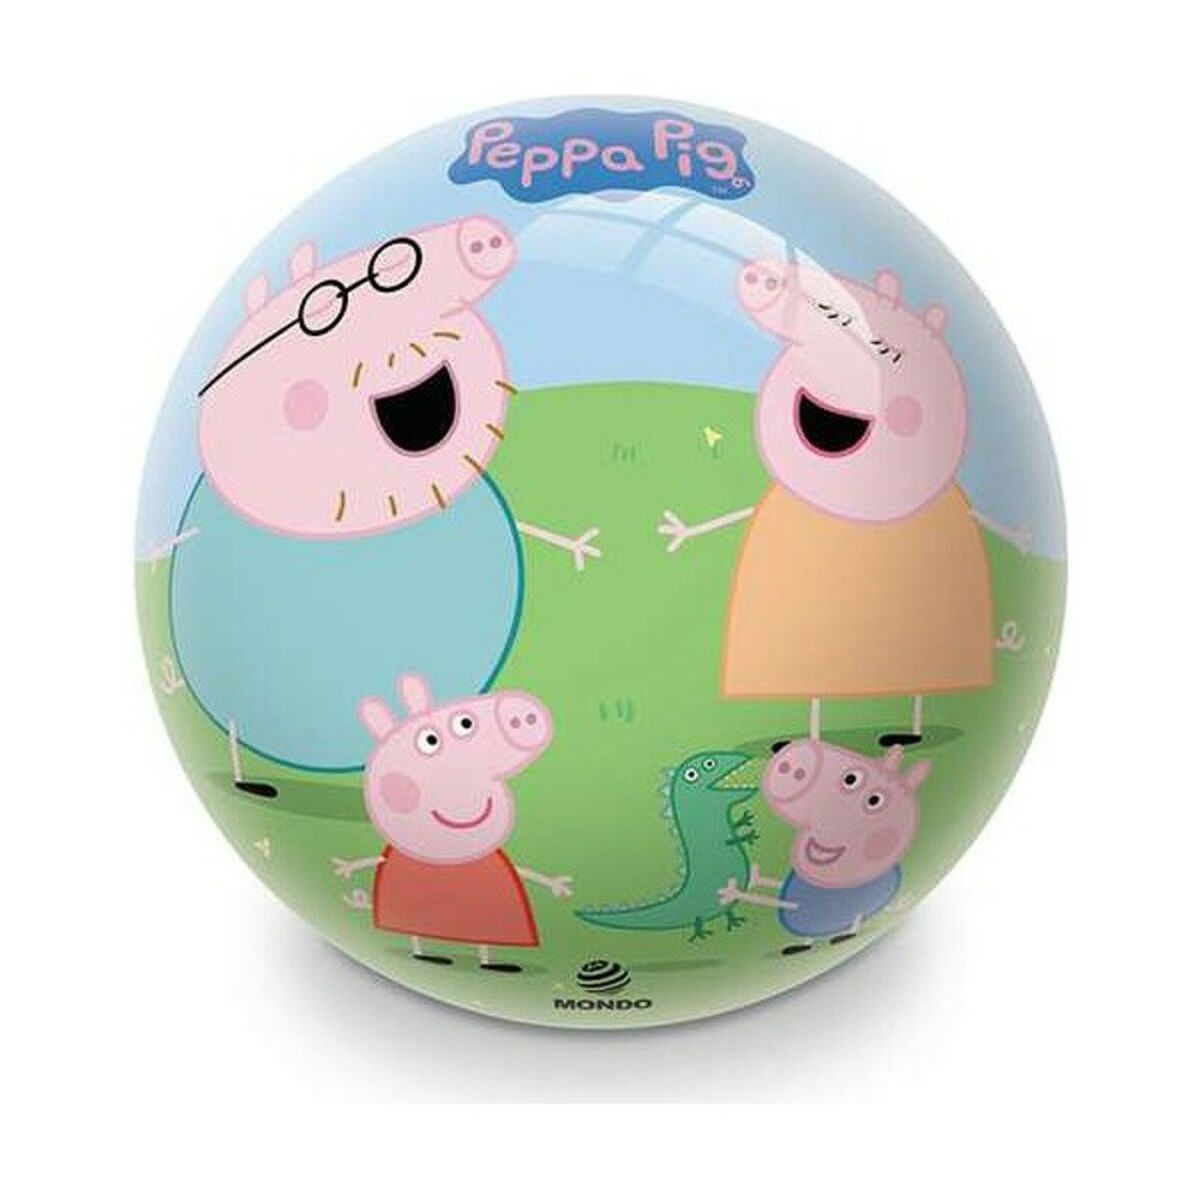
Minge Peppa Pig Unice Toys (230 mm)
Copiii merită ce este mai bun, de aceea vă prezentăm Minge Peppa Pig Unice Toys (230 mm) , ideal pentru cei care caută produse de calitate pentru cei mici! Achiziționați Peppa Pig la cele mai bune prețuri! Diametru aprox: 230 mm Informații importante: Diverse modele livrate aleatoriu în limita stocului disponibil Este posibil ca imaginea să nu prezinte toate modelele de sortimente disponibile. Vârstă recomandată: + 10 Ani + 2 Ani Unități: 1 Unități Material: PVC Limbă: ES
Brand: Peppa Pig
Category: Toys & Games > Toys > Beach & Sand Toys > Beach Balls